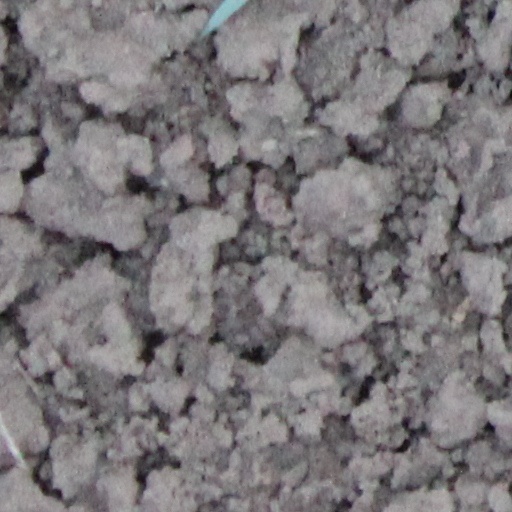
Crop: wheat